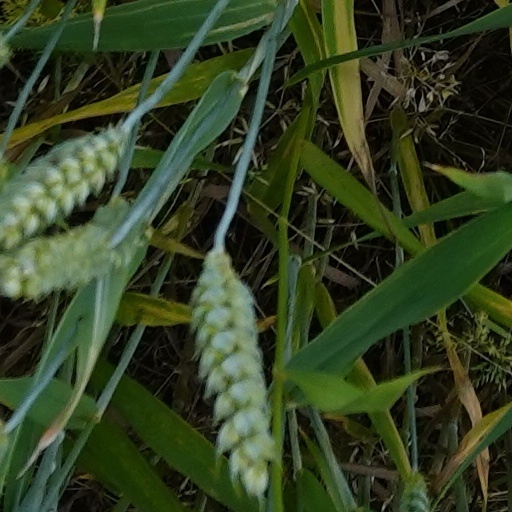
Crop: wheat